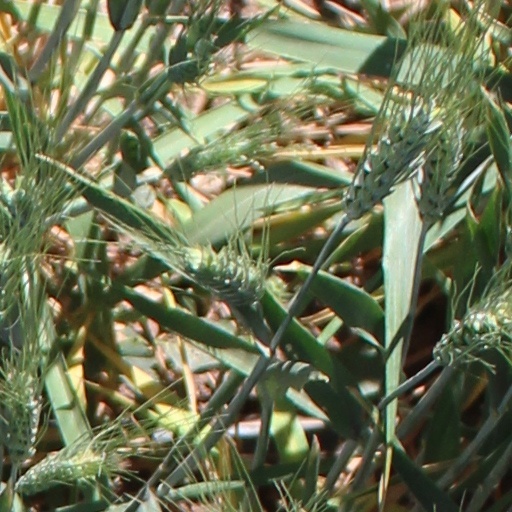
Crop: wheat